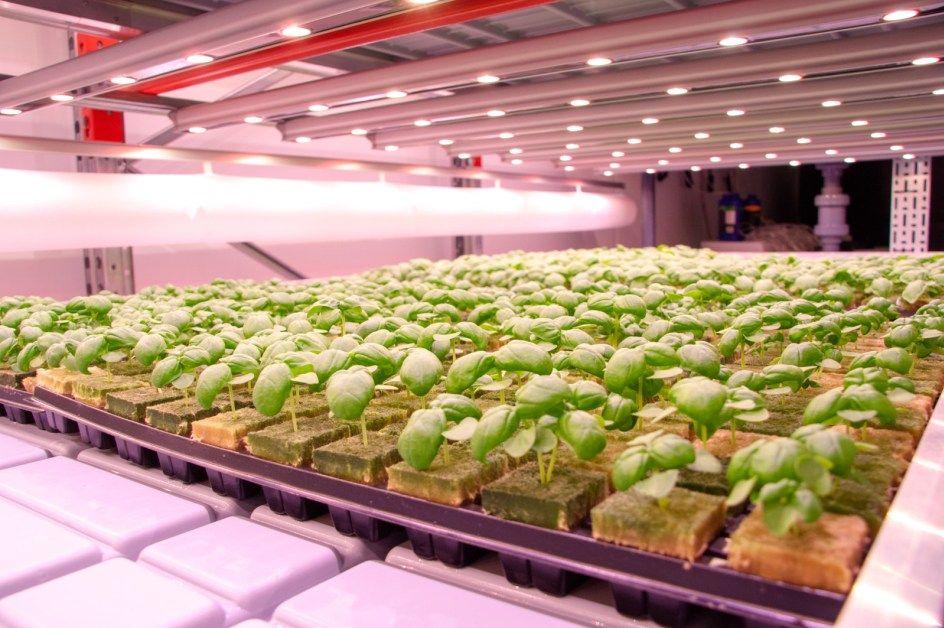
Chumba kikubwa chenye vifaa maalumu vya kukuza miche; vikiwa vimezungukwa na taa zenye mwanga unaoleta virutubisho kwa mimea hiyo kwa ajili  ya kukua vizuri, na hivyo kuongeza ufanisi wa uzalishaji wa mazao katika shamba.